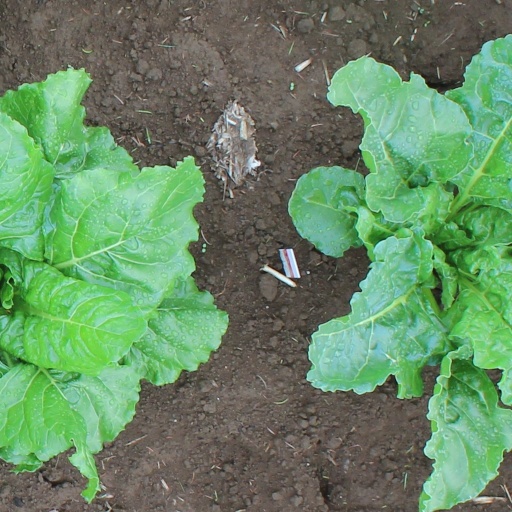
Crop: sugar beet